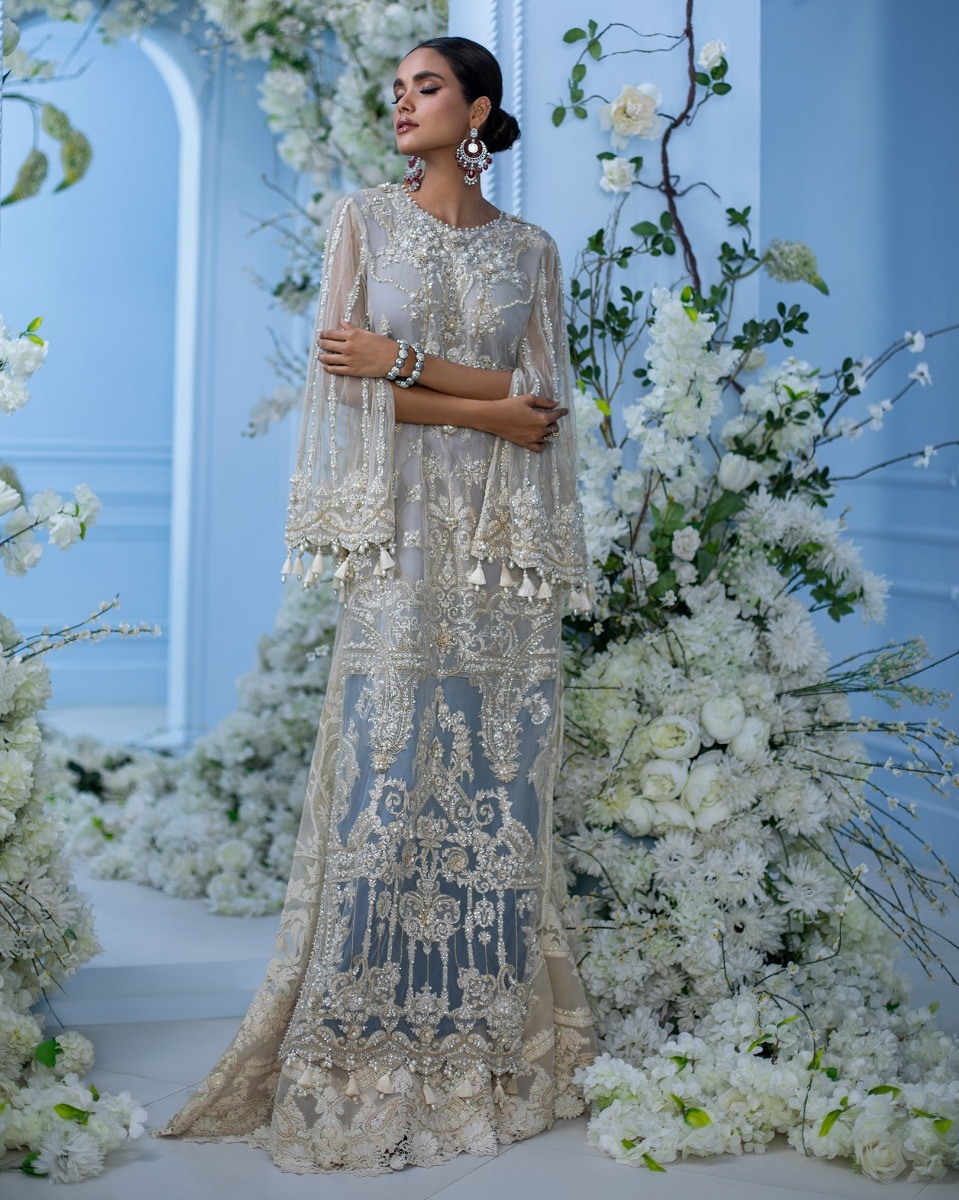
ivory embroidered net long sleeve gown